Invasion of Darfur (1916)

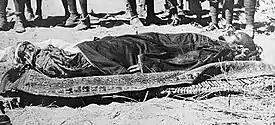
The body of Ali Dinar, November 1916

Huddleston discovered Dinar was in hiding at Kulme to the west. The remaining Fur troops were in a poor condition, hungry and diseased and little resistance was expected to Huddleston's troops. Without waiting for reinforcements Huddleston marched on Kulme. Occupying the village almost unopposed on 3 November, they captured several hundred prisoners and most of Dinar's remaining military stores. Some of his immediate family also surrendered. Dinar, avoiding battle, fled to Jebel Juba to the south-west of Kulme. Two days later, on 5 November, Huddleston, with 150 men, a field gun and four Maxim machine-guns mounted on captured horses, set off in pursuit. Huddleston reached Dinar's camp on 6 November and opened fire at a range of . The Fur troops fled, followed by Huddleston's force, around from the Fur camp. Huddleston's troops discovered the body of Dinar shot through the head.